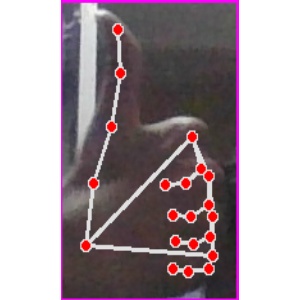
अक्षर: थ